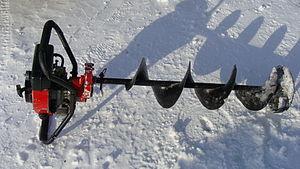
Perceuse à glace.
La pêche sur glace, aussi appelée pêche sous la glace ou, de façon générale, pêche blanche, est un type de pêche sportive pratiquée sur la couche glacée d'une étendue d'eau. Elle consiste à pêcher le poisson à travers un trou pratiqué dans la glace.